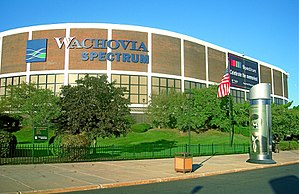
Federation Cup 1976
The Spectrum
Federation Cup 1976 var den 14. udgave af Fed Cup, den kvindelige pendant til mændenes Davis Cup, arrangeret af International Tennis Federation.